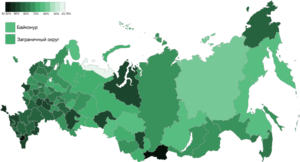
Le référendum constitutionnel russe de 2020, nommé officiellement vote de tous les Russes, a lieu du 25 juin au 1ᵉʳ juillet 2020 en Russie afin que la population se prononce sur l'adoption de plusieurs amendements à la Constitution proposés par le président Vladimir Poutine, dont un lui permettant notamment d'effectuer deux autres mandats. Initialement prévu pour le 22 avril 2020, il est reporté en raison de la progression de la pandémie de maladie à coronavirus.